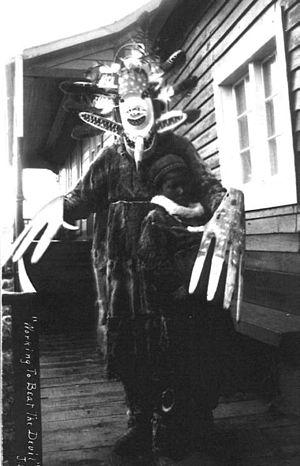
Les Inuits voient la maladie comme étant une trajectoire dans le corps. Elle entre et en ressort selon un chemin prédéfini. La maladie est un mal externe qui pourtant se cache à l’intérieur de l’objet-corps, jusqu’à ce qu’elle en ressorte. La maladie exécute donc une traversée du corps.
La mythologie inuite connaît plusieurs similitudes avec certaines religions d'autres régions polaires. Des pratiques en matière religieuses traditionnelles des Inuits pourraient être très brièvement récapitulées comme une forme de chamanisme basée sur des principes animistes.